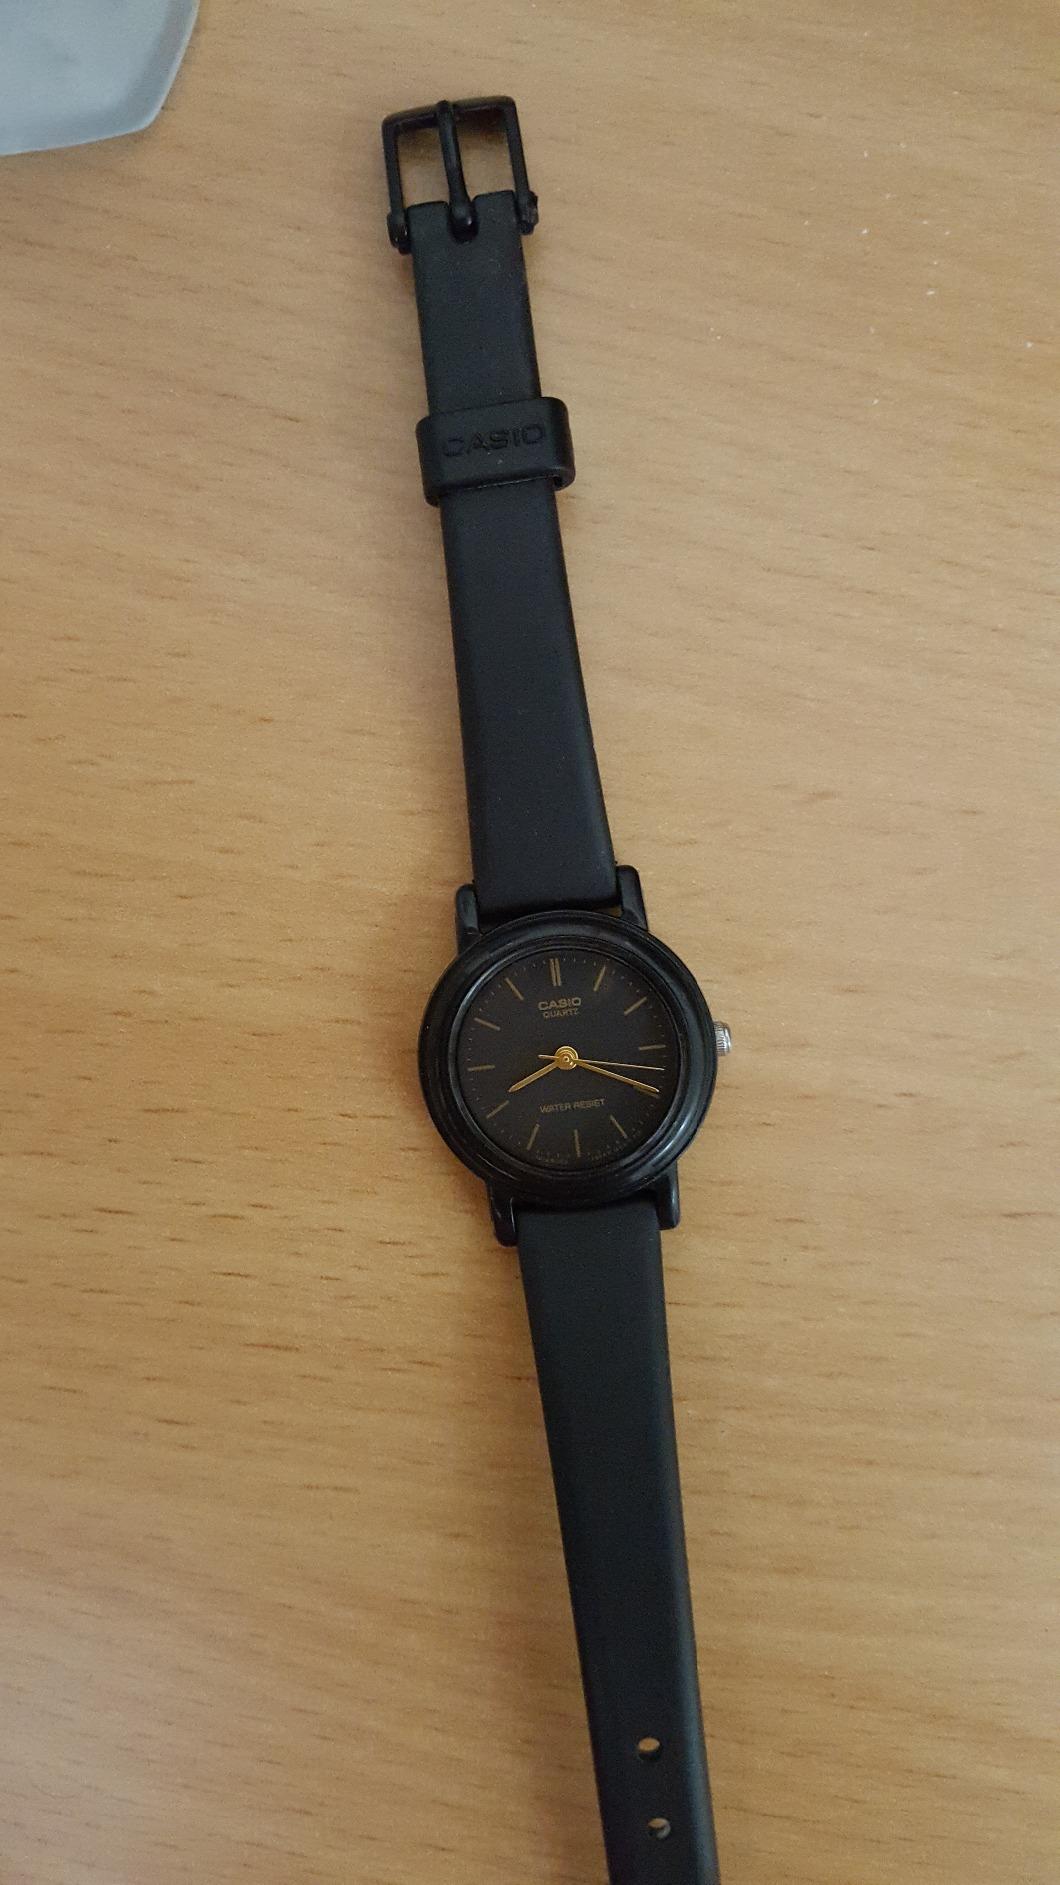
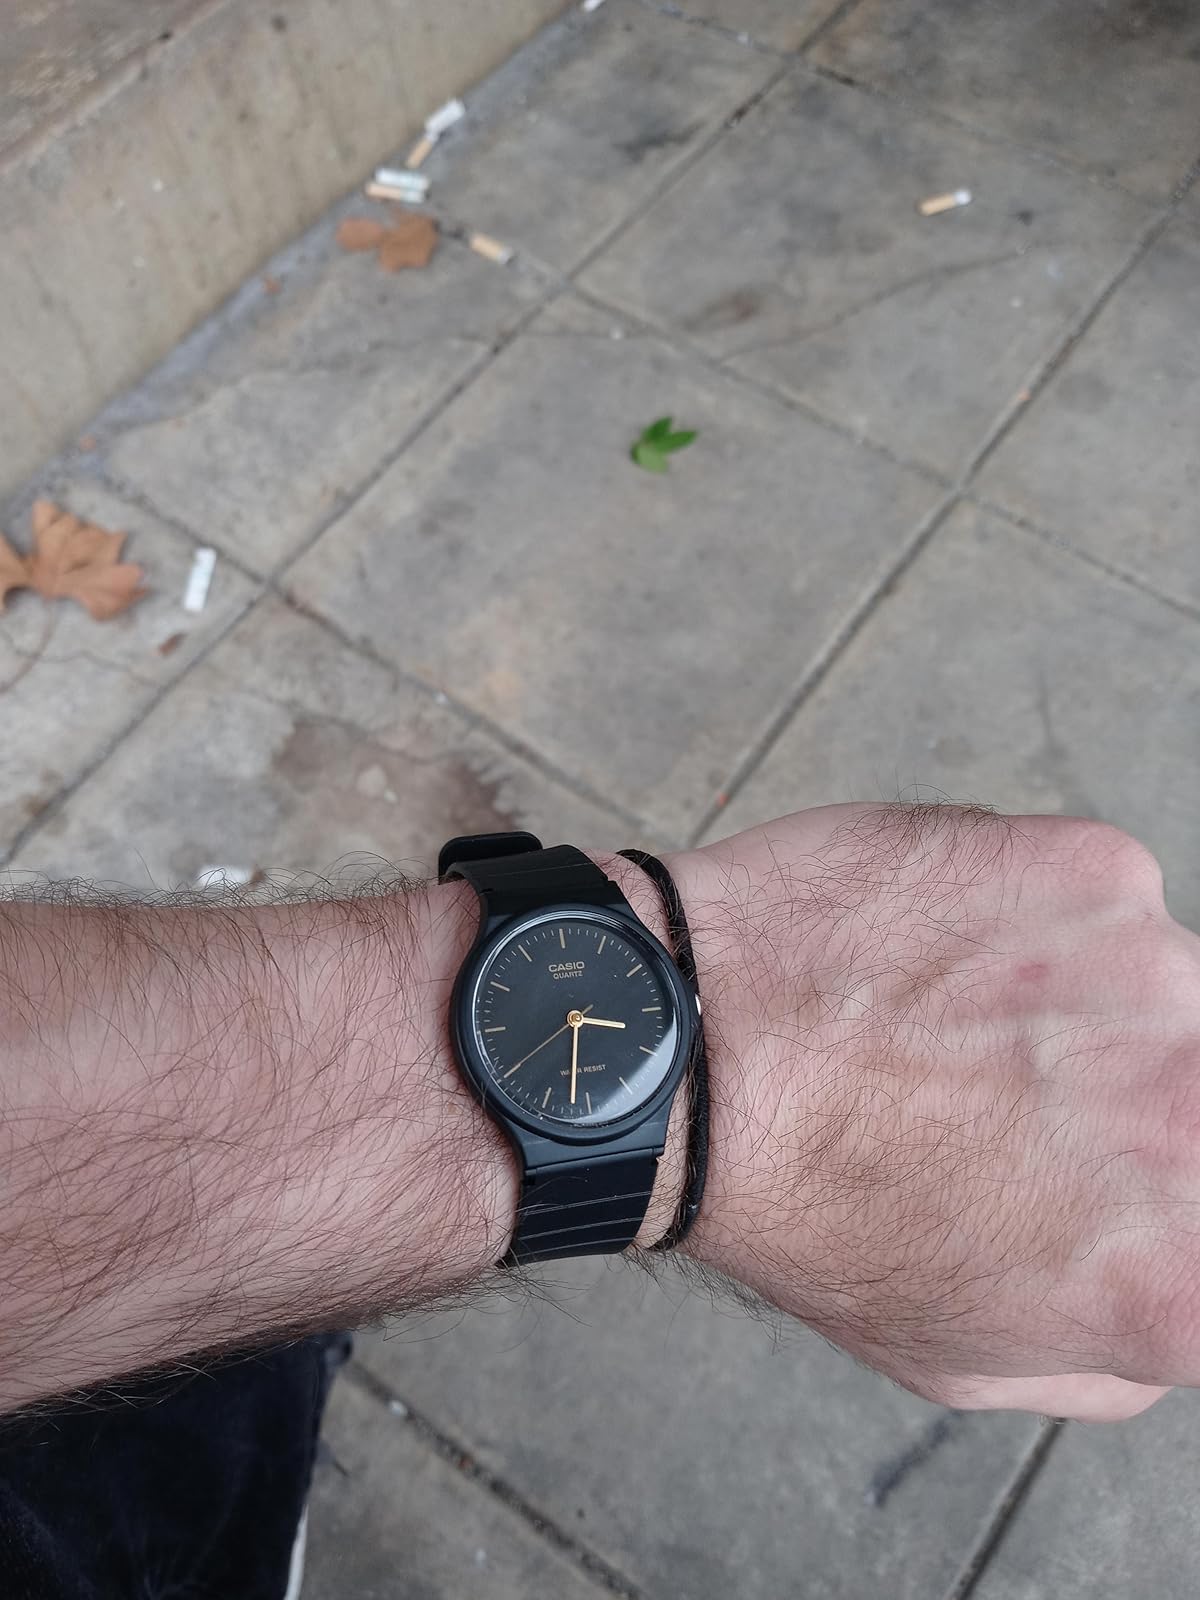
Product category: accessories_watch
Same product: no